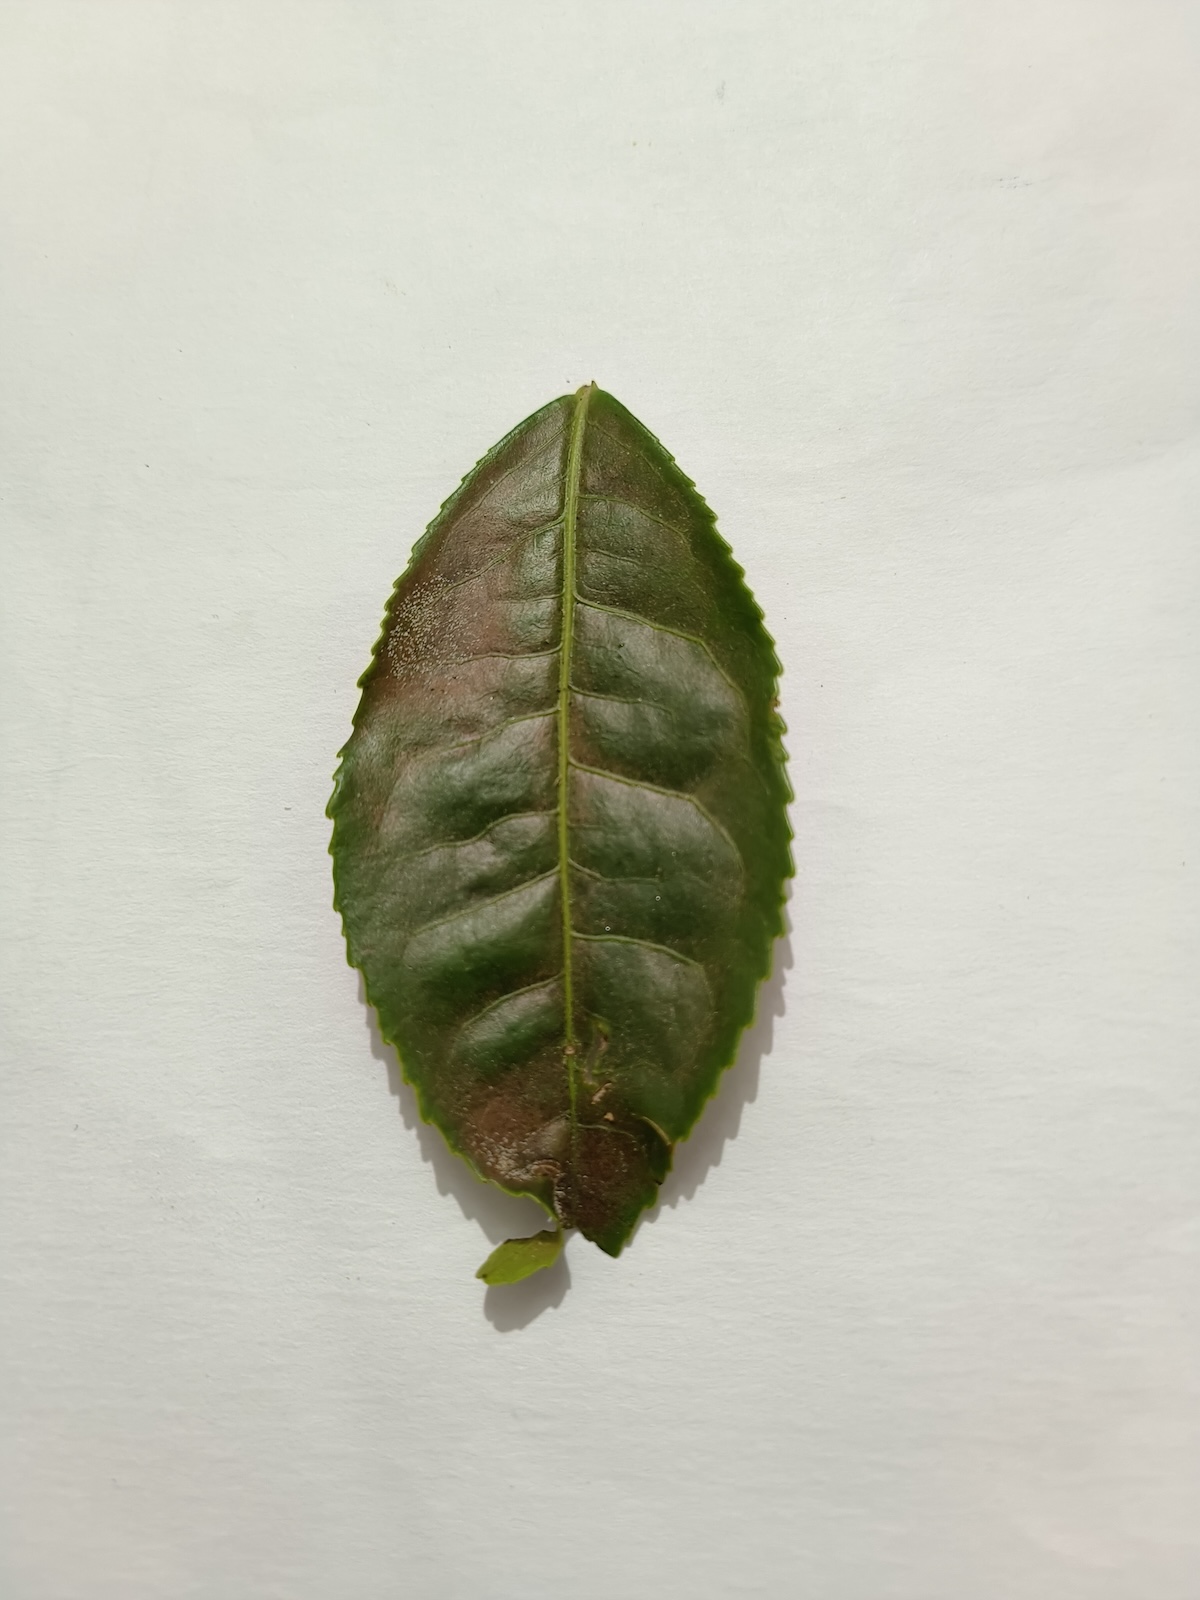
Label: Red spider